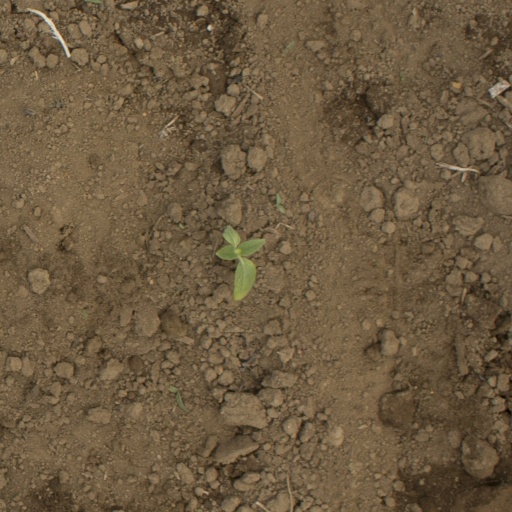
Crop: Jerusalem artichoke